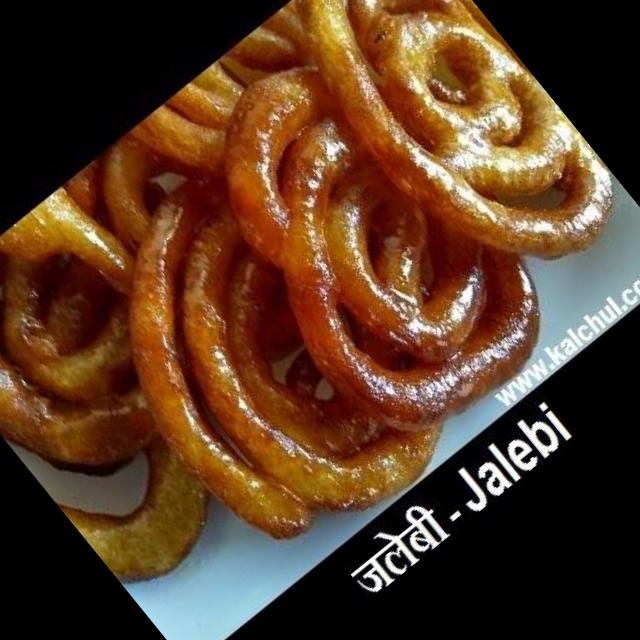
Dish: jalebi